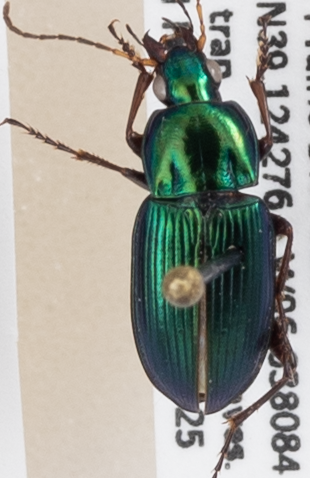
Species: Poecilus chalcites
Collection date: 2019-09-25
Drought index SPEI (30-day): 0.944
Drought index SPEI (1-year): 1.69
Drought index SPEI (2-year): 1.096